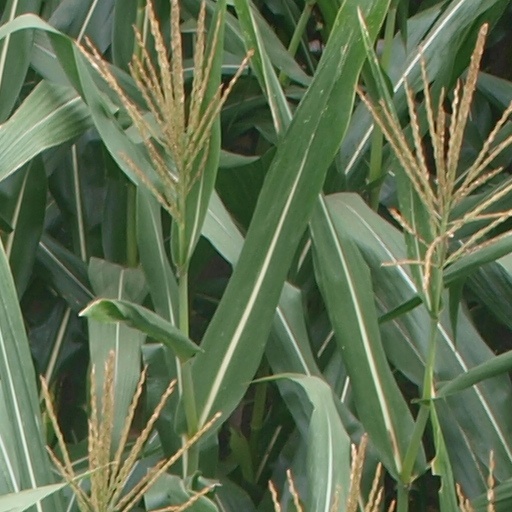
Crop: maize; corn